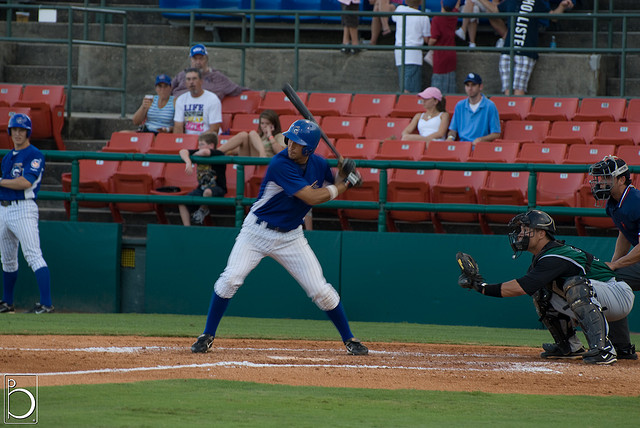
user: Given an image and a question. Answer the question in a short answer. Question: What do you call the object the man is holding that's behind the player with the bat? Short Answer:
assistant: glove